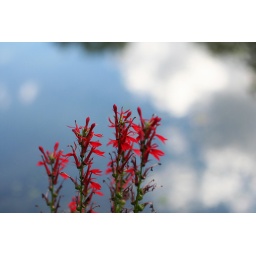
Somewhat disorienting with the reflected sky and clouds in the water behind, which I liked.